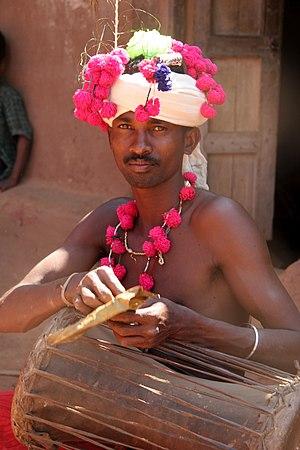
Les ghotuls sont, chez les Murias du nord-est de l’Inde, les dortoirs collectifs où doivent traditionnellement dormir tous les adolescents d’un même village, garçons et filles. Dans la mythologie muria, les gothuls auraient été créés par Lingo Pen, dieu de la musique et de la danse, ainsi que des meilleures choses de la vie chez les peuples « Gond » de l'est de l’Inde.
Les Murias sont des populations de langue dravidienne, vivant principalement dans les zones forestières ou boisées du District de Bastar en Inde.